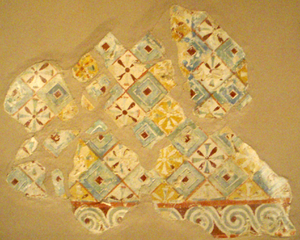
La tombe thébaine TT 71 est située à Cheikh Abd el-Gournah, dans la nécropole thébaine, sur la rive ouest du Nil, face à Louxor en Égypte.